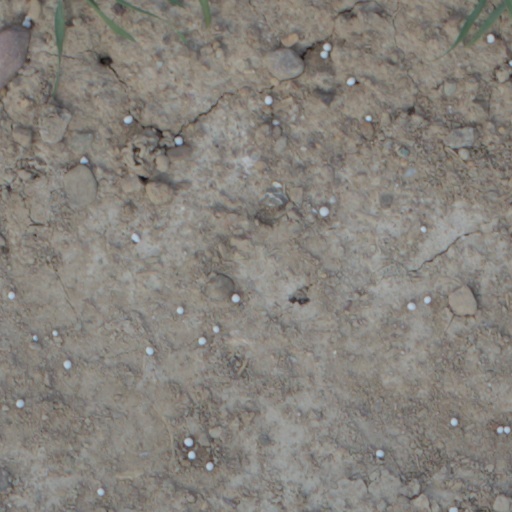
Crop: wheat